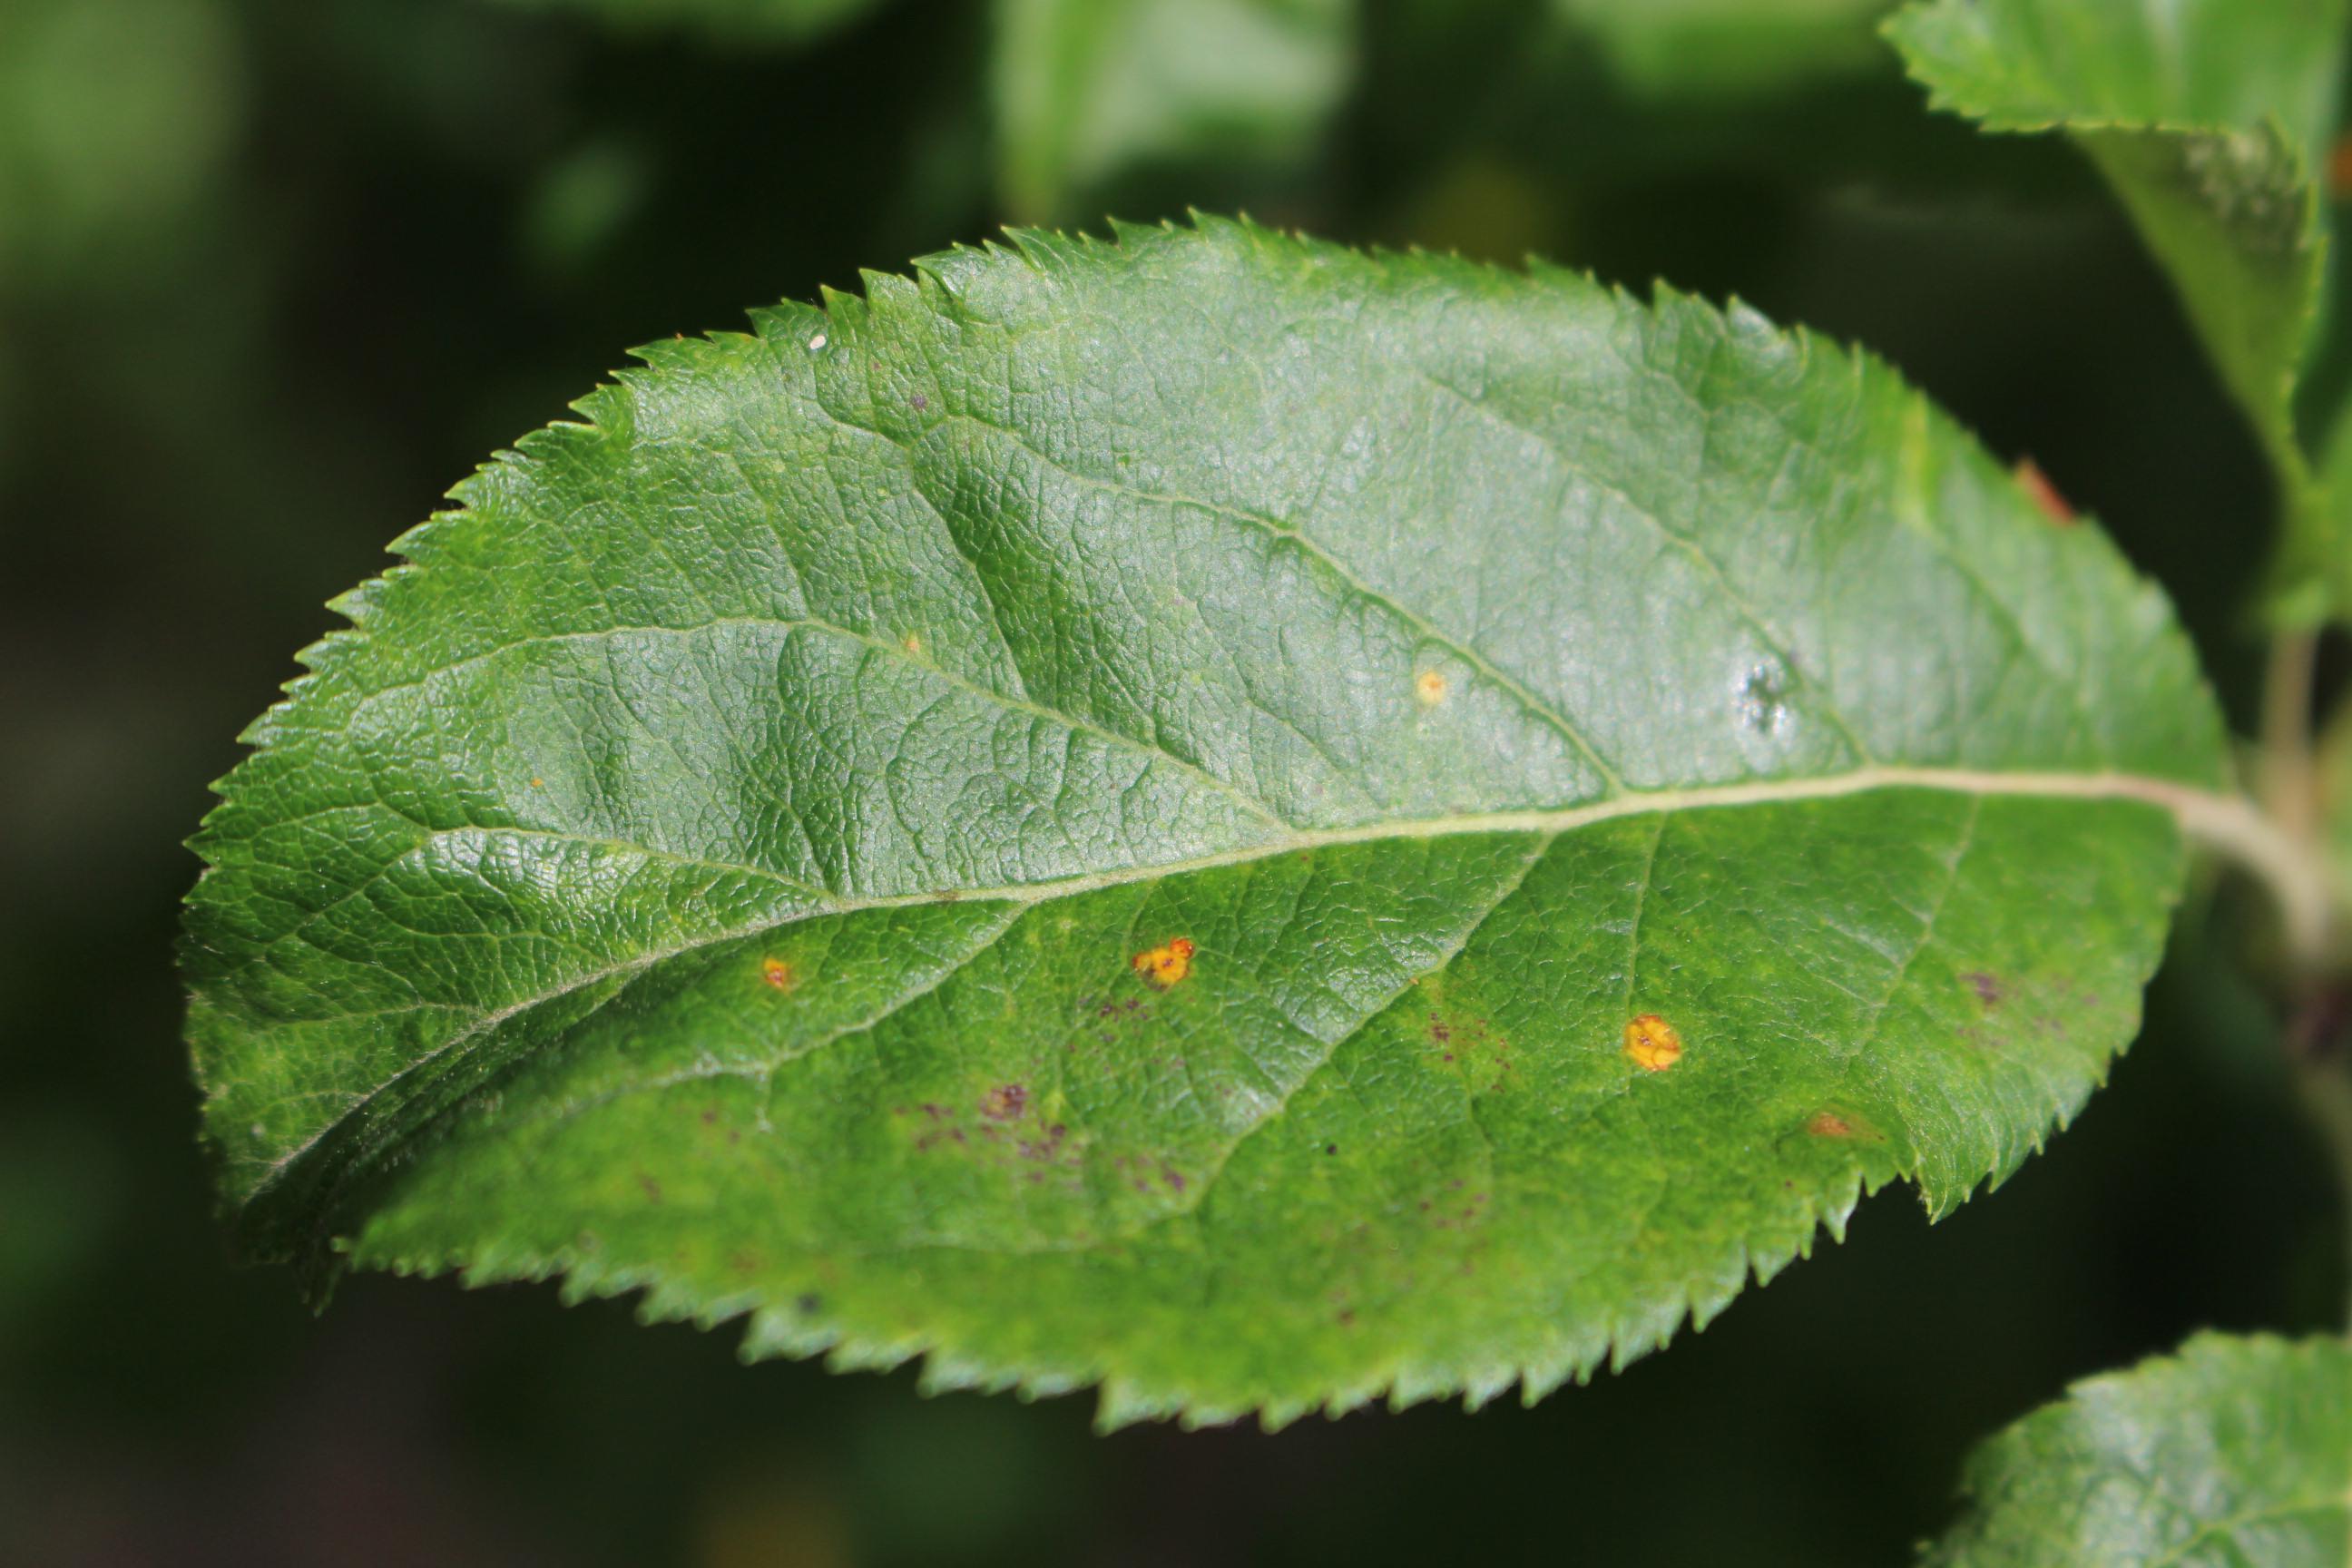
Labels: rust